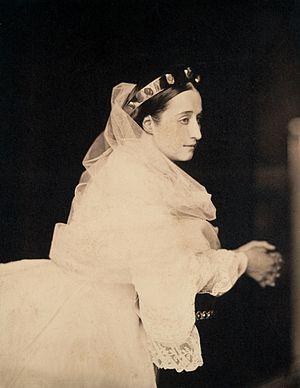
Gustave Le Gray, né le 30 août 1820 à Villiers-le-Bel, mort le 29 juillet 1884 au Caire, est un photographe français, auteur notamment de la première photographie officielle d’un chef de l’État français, Louis-Napoléon Bonaparte, avant de devenir le photographe officiel de la famille impériale.
La Société du Prince Impérial est une ancienne société de bienfaisance en principe non confessionnelle française. Elle a été fondée durant le Second Empire, par l'impératrice Eugénie sous le patronage de son fils le Prince Impérial, et reconnue d'utilité publique par décret impérial en septembre 1862.